Albert Reich

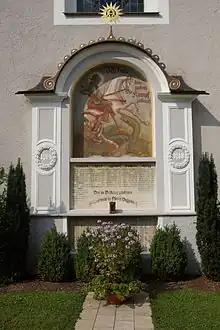
Memorial to the First World War in the parish church of the Assumption in Duggendorf, designed by Albert Reich in 1920

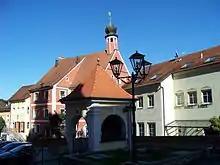
Memorial to the First World War on the Marktplatz (Market Square) in the heart of Kallmünz, designed by Albert Reich in 1922-1923

Albert Reich was a personal friend of Hitler. His album "Aus Adolf Hitlers Heimat" ("From Adolf Hitler's Homeland"), published in 1933, is the only work published under the Nazi regime that mentions the Führer's family of origin. Alongside picturesque landscapes of Upper Austria, he shows several portraits of members of Hitler's maternal family. Such mentions were strictly prohibited thereafter.